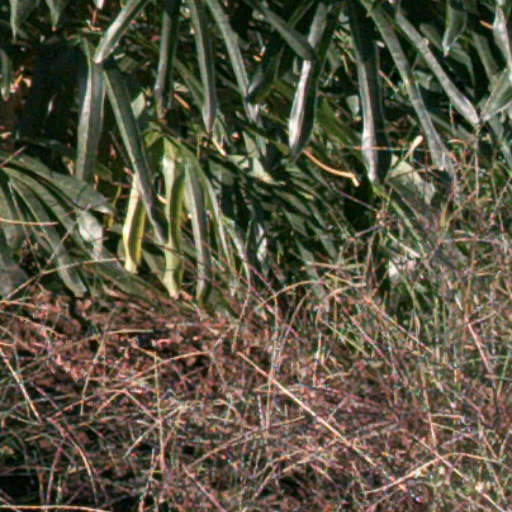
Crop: cassava